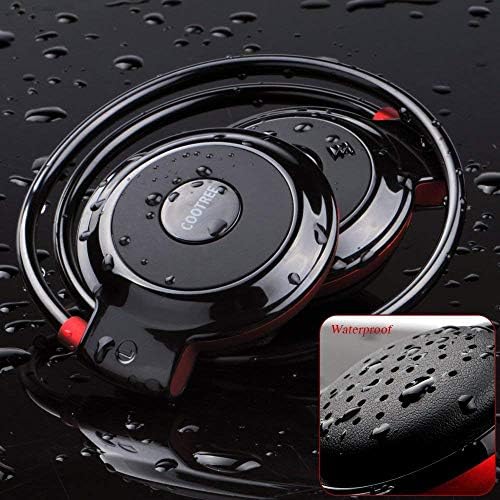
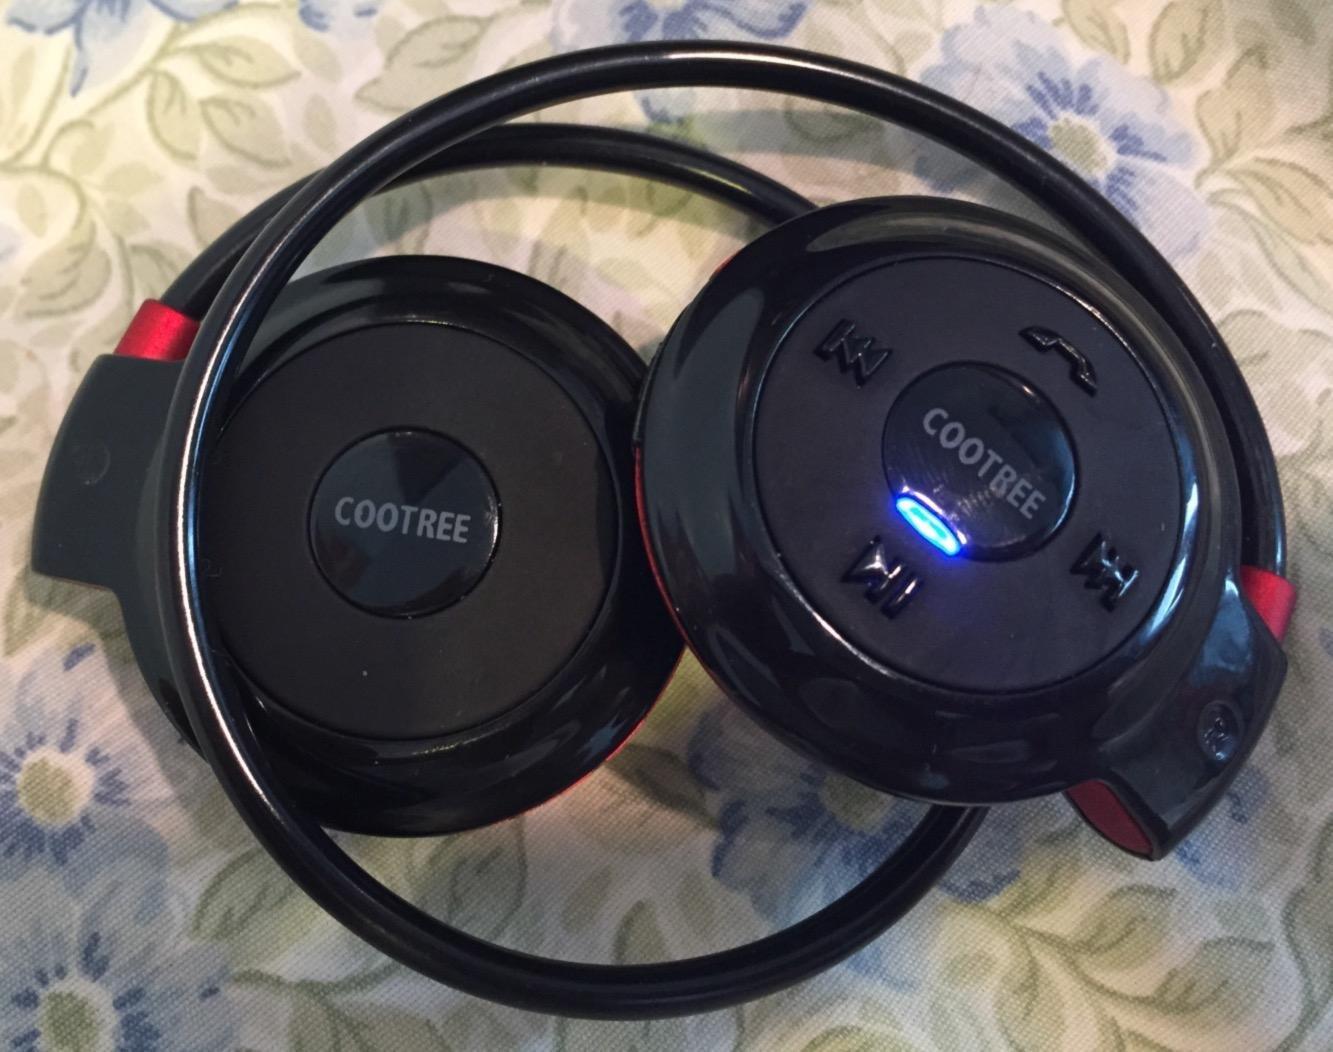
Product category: headphones
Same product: yes